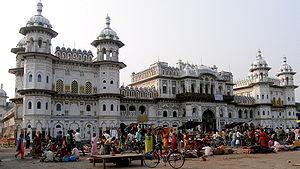
Janakpur est une ville du Népal située dans le district de Dhanusha, au sud du Teraï. Janakpur se trouve 200 km au sud-est de Katmandou, et à 22 km de la frontière entre l'Inde et le Népal. Au recensement de 2011, la ville comptait 97 776 habitants.